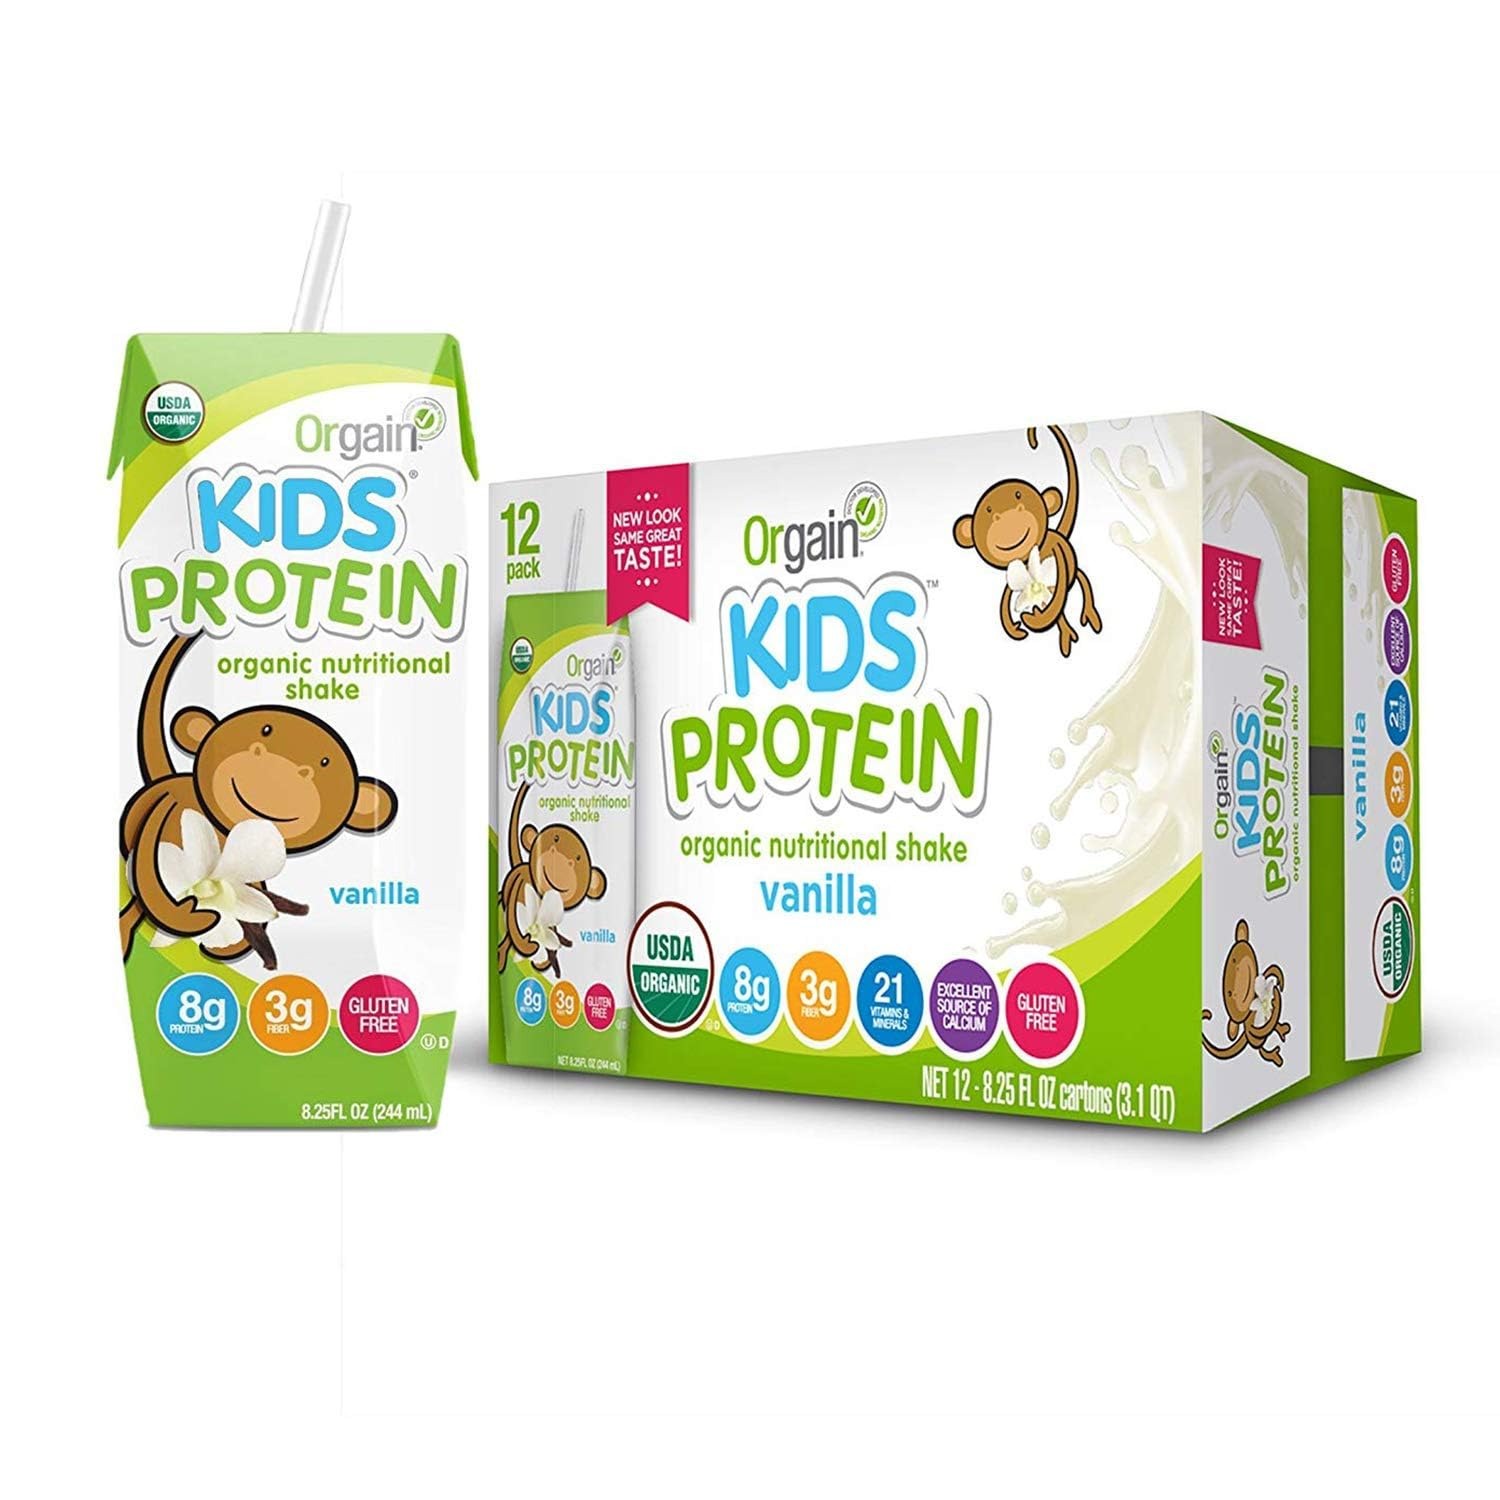
Item Name: Orgain Organic Nutrition Shake - Vanilla Kids - 8.25 fl oz - Case of 12 Toys Christmas Gift12
Value: 99.0
Unit: Fl Oz

Price: 35.995